Utah Utes football

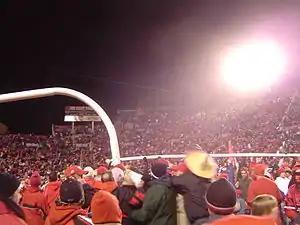
Utah fans carry the goalpost after the Utes completed a perfect regular season.

In his second season as head coach, the Utes repeated as conference champions. They were a high scoring team; they scored 544 total points on the season, which is a team record, and averaged 45.33 points per game. They played key out-of-conference games against Texas A&M, Arizona, and North Carolina, and they won every game by at least two touchdowns (14 points). After completing an undefeated season, Utah became the first team from a non-automatically qualifying BCS conference to play in a BCS bowl. The Utes played Big East Conference champion Pittsburgh in the 2005 Fiesta Bowl, winning 35–7. The Utes finished the season ranked No. 4 in the AP poll. Later that year, Alex Smith, who during the 2003 and 2004 seasons compiled a 21–1 record as a starting quarterback, was drafted No. 1 by the San Francisco 49ers in the 2005 NFL draft. He became the first player from a college in the state of Utah to ever be drafted first. After two years with Utah, Urban Meyer left after the 2005 Fiesta Bowl to coach Florida. His record at Utah was 22–2 (.917), which is the highest winning percentage among Utah head coaches.